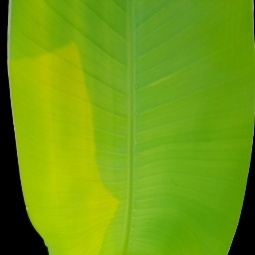
Label: Sulphur